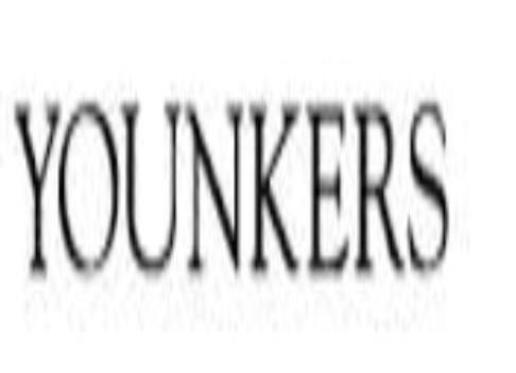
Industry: Others